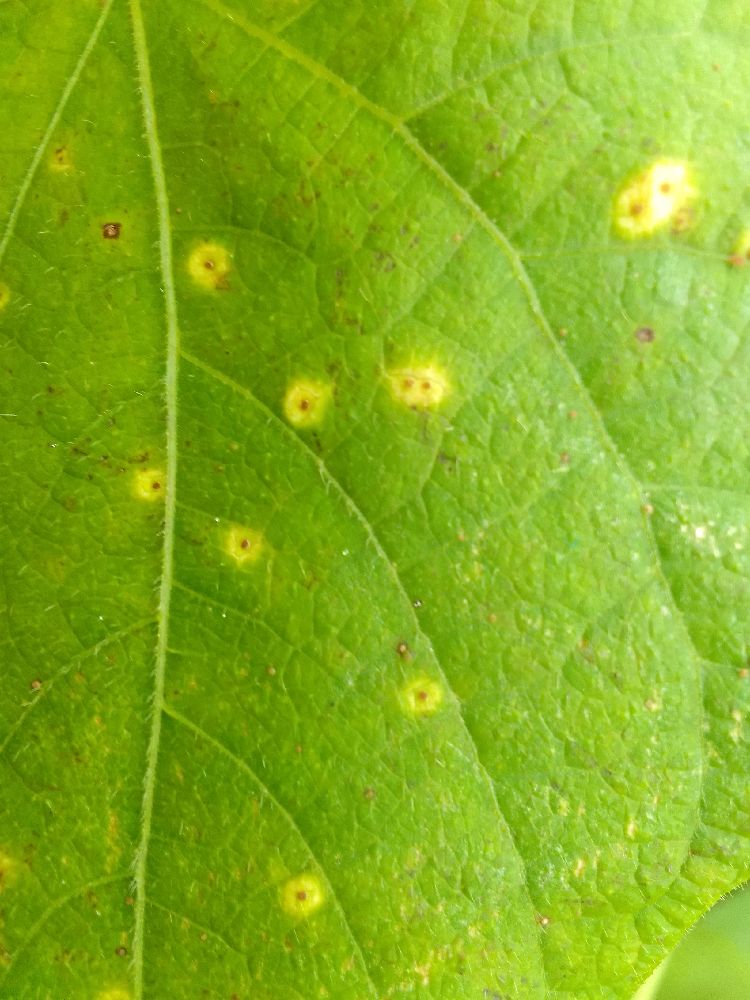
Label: rust